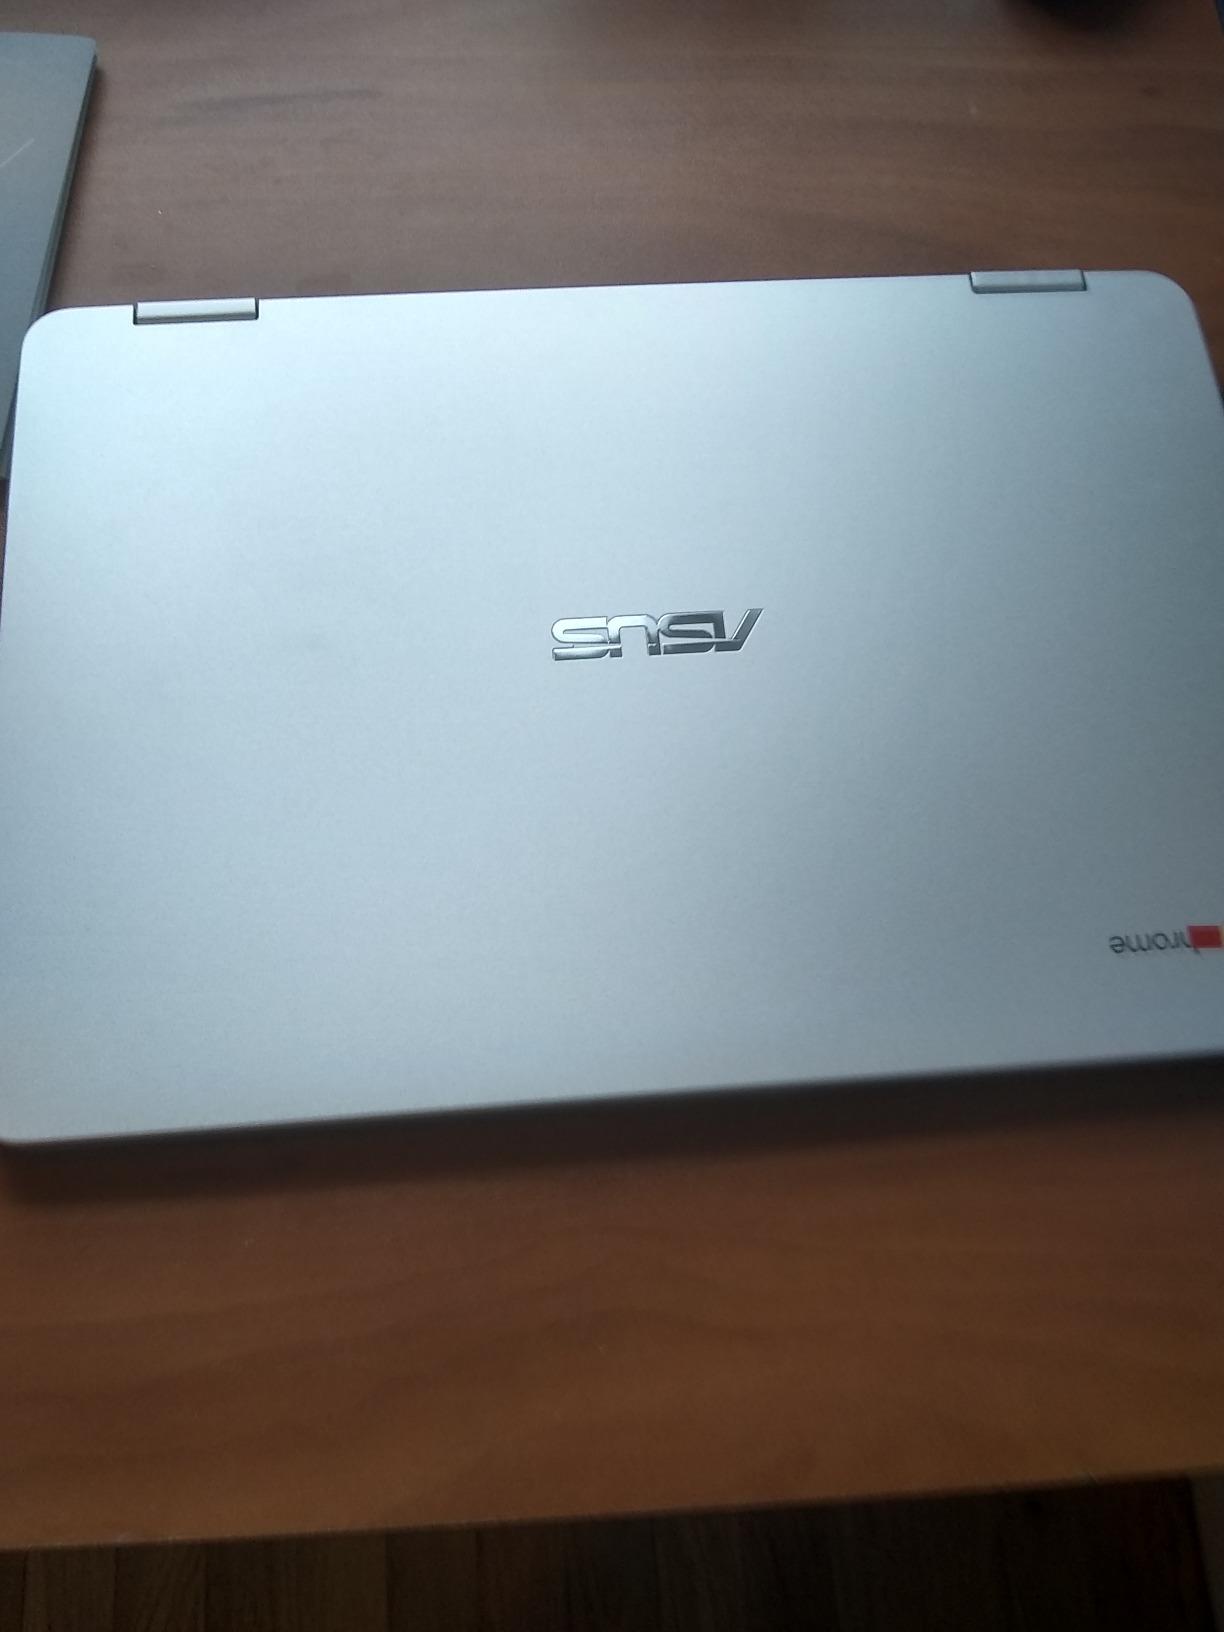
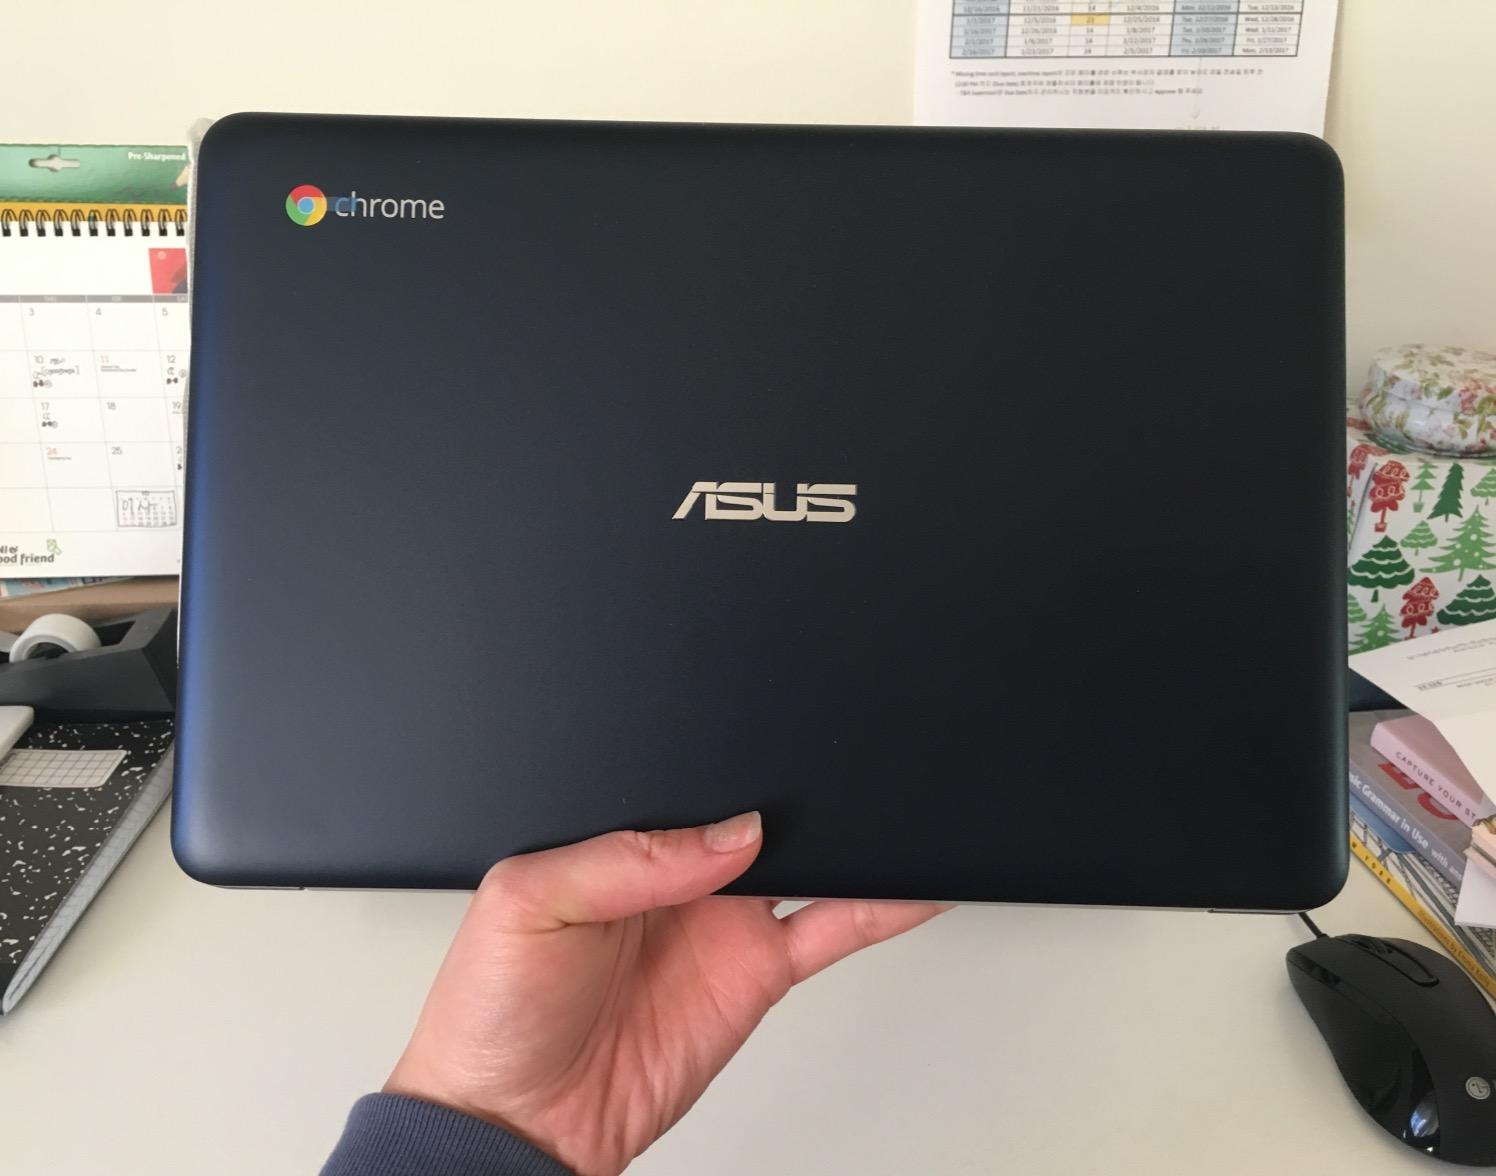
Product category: laptop
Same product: no